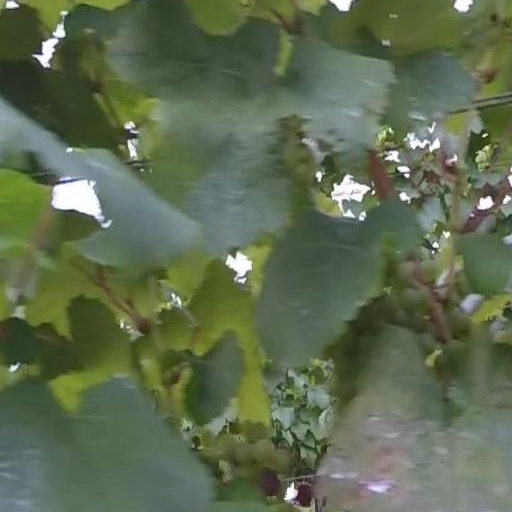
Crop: grape